Douglas Coupland

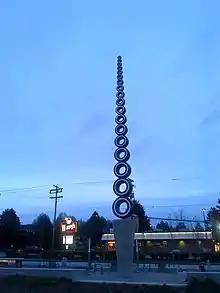
"Infinite Tires," 2012, located in Vancouver

In October 2012, the 60-foot tall "Infinite Tires" was erected as part of Vancouver's public art program to accompany the opening of a Canadian Tire store. The construct was linked to the concept of Romanian artist Constantin Brâncuși's "Infinite Column".